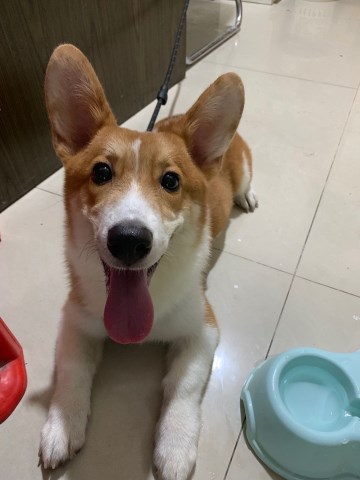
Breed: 2909-n000116-Cardigan